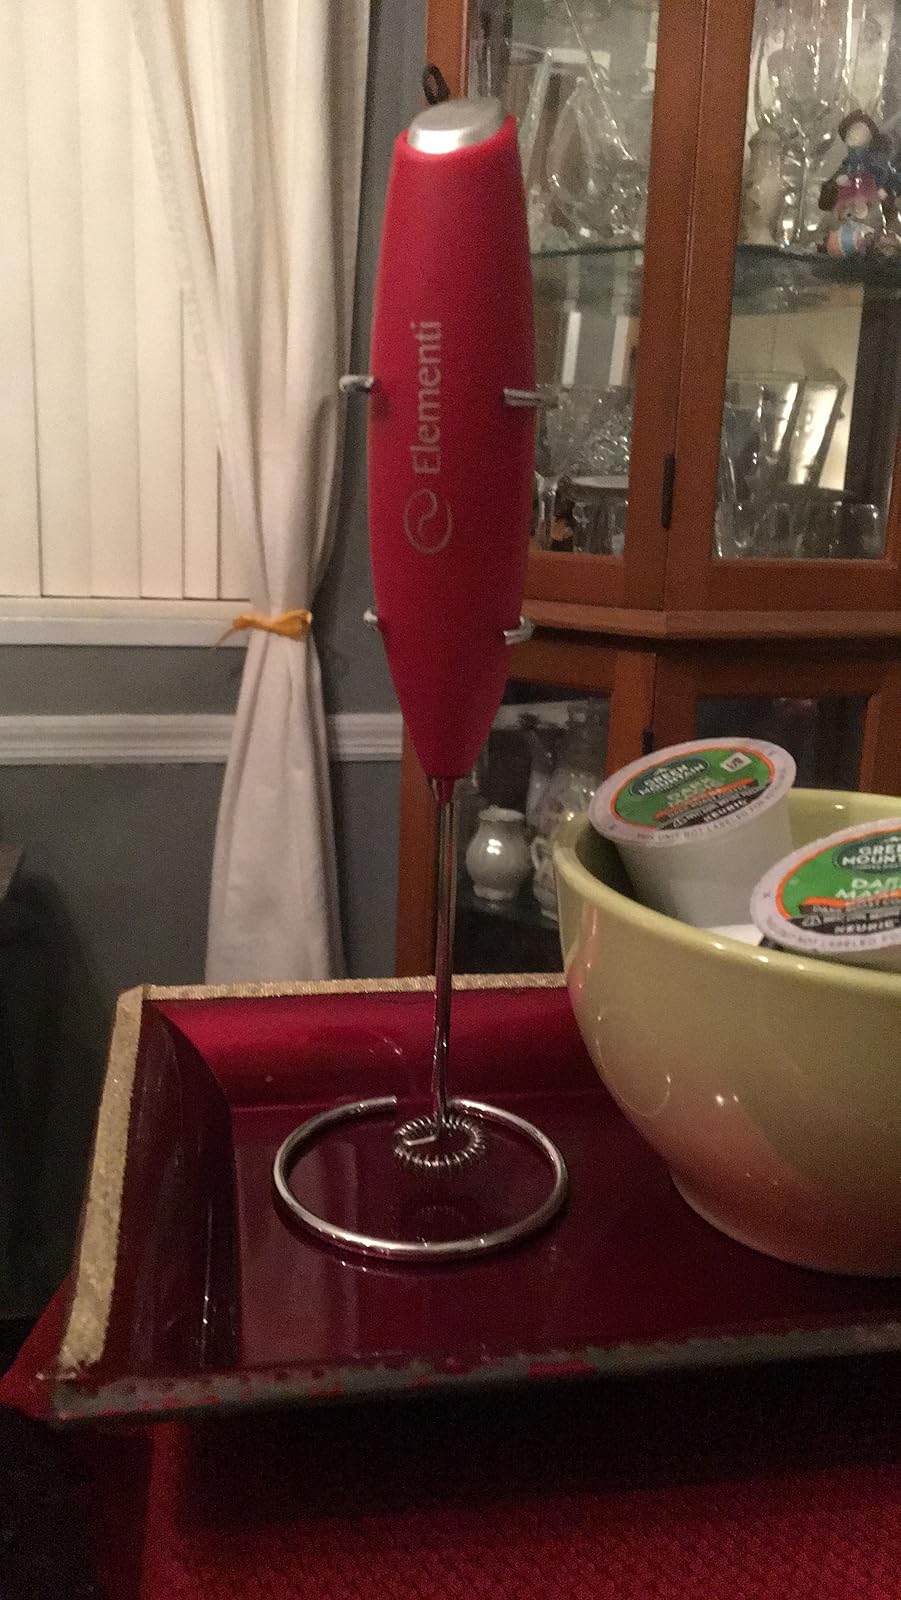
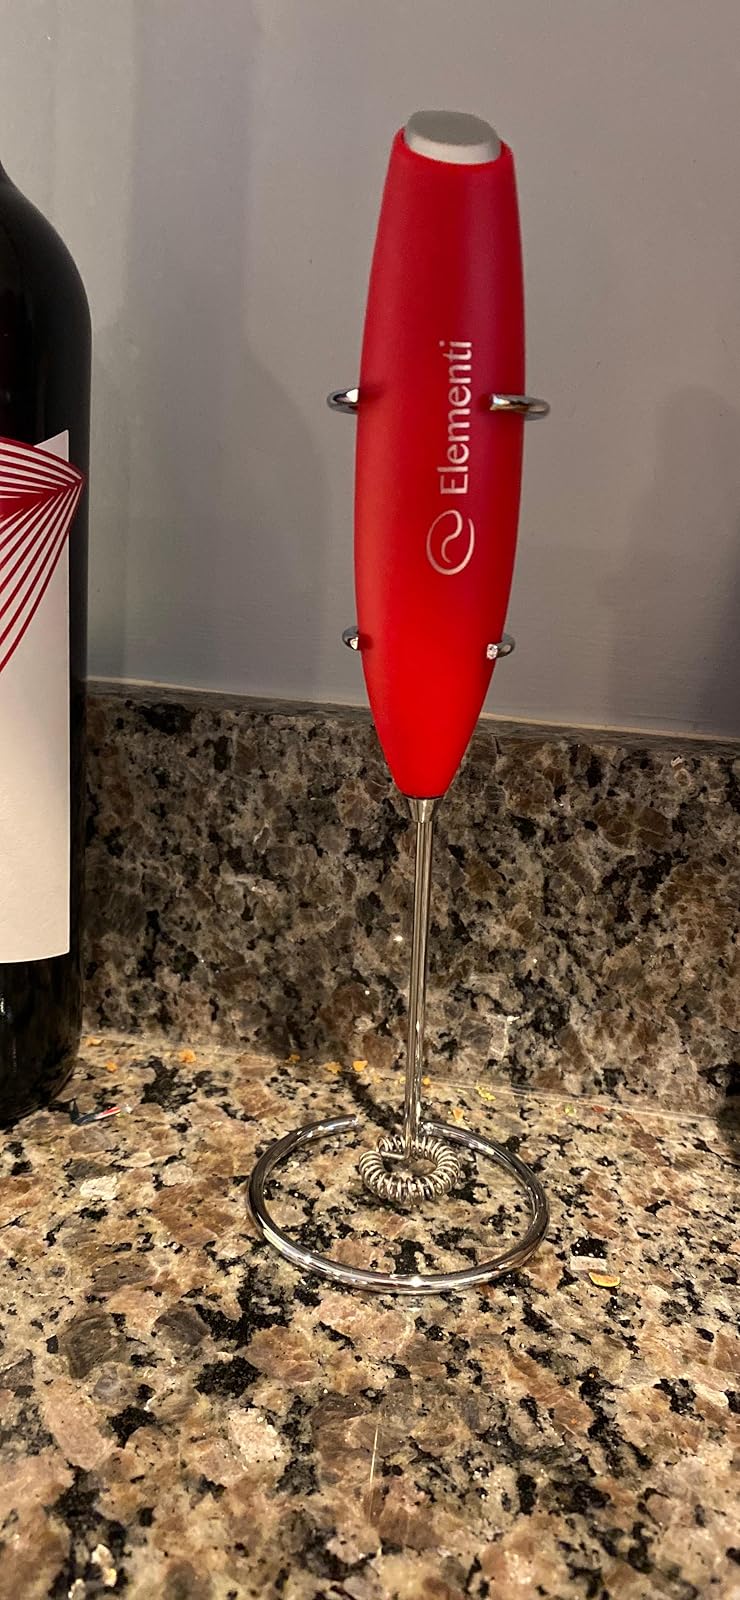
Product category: items_mixer
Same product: yes